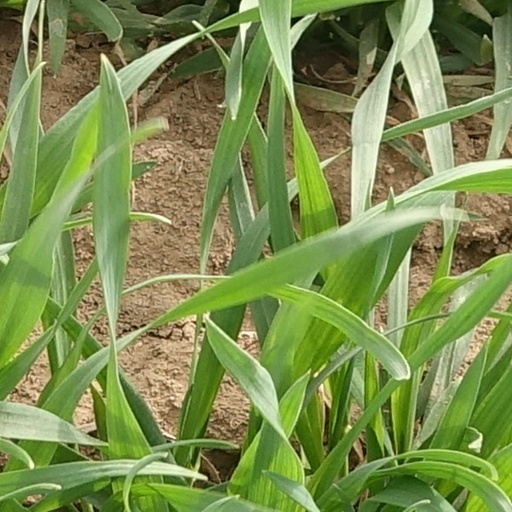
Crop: wheat